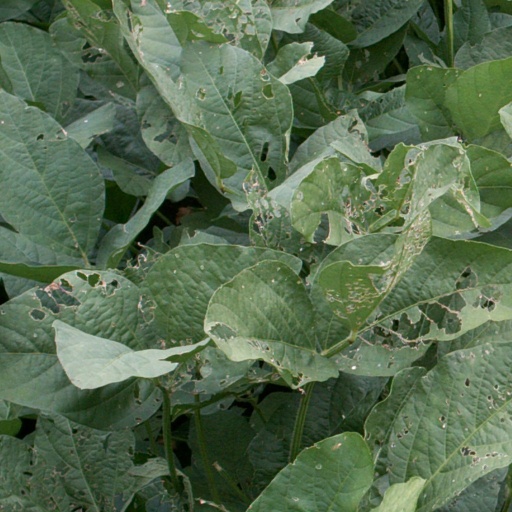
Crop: soybean